Speleomantes strinatii

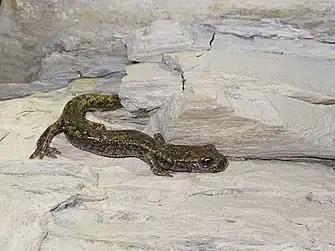
Image of "Speleomantes strinatii" on a rock

When in cave environments, "S. strinatii" movement is extremely limited and easily detected. "S. strinatii" have displayed spatial age-class segregation, with juveniles living closer to the cave entrances and older salamanders living deeper in the caves. It has been theorized that this segregation occurs because the juveniles are attempting to avoid cannibalistic behaviors that have been observed in older salamanders. Adult salamanders have been seen traveling 3 to 49 meters from their caves, while juveniles do not stray as far from their homes, only seen exploring between 1 and 12 meters from their cave habitats. "S. strinatii" can move about 10 meters per day when moving along the forest floor in favorable conditions.